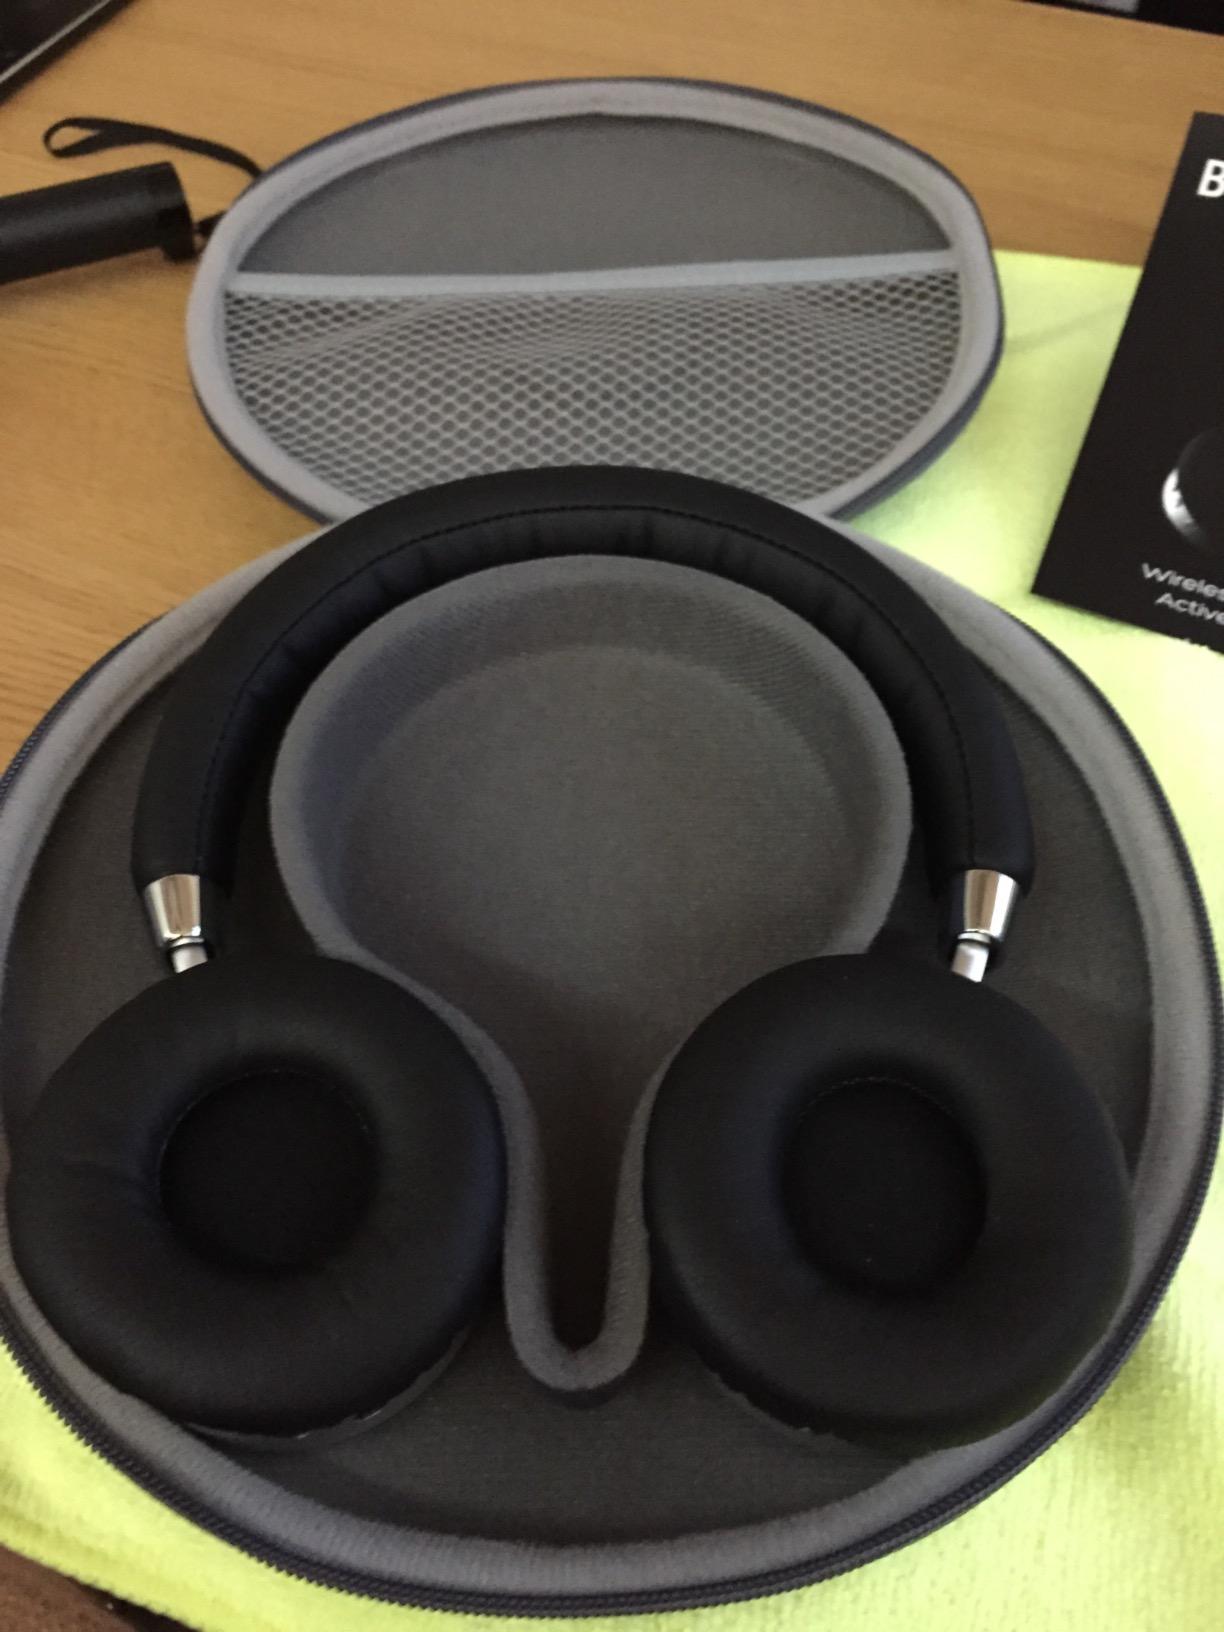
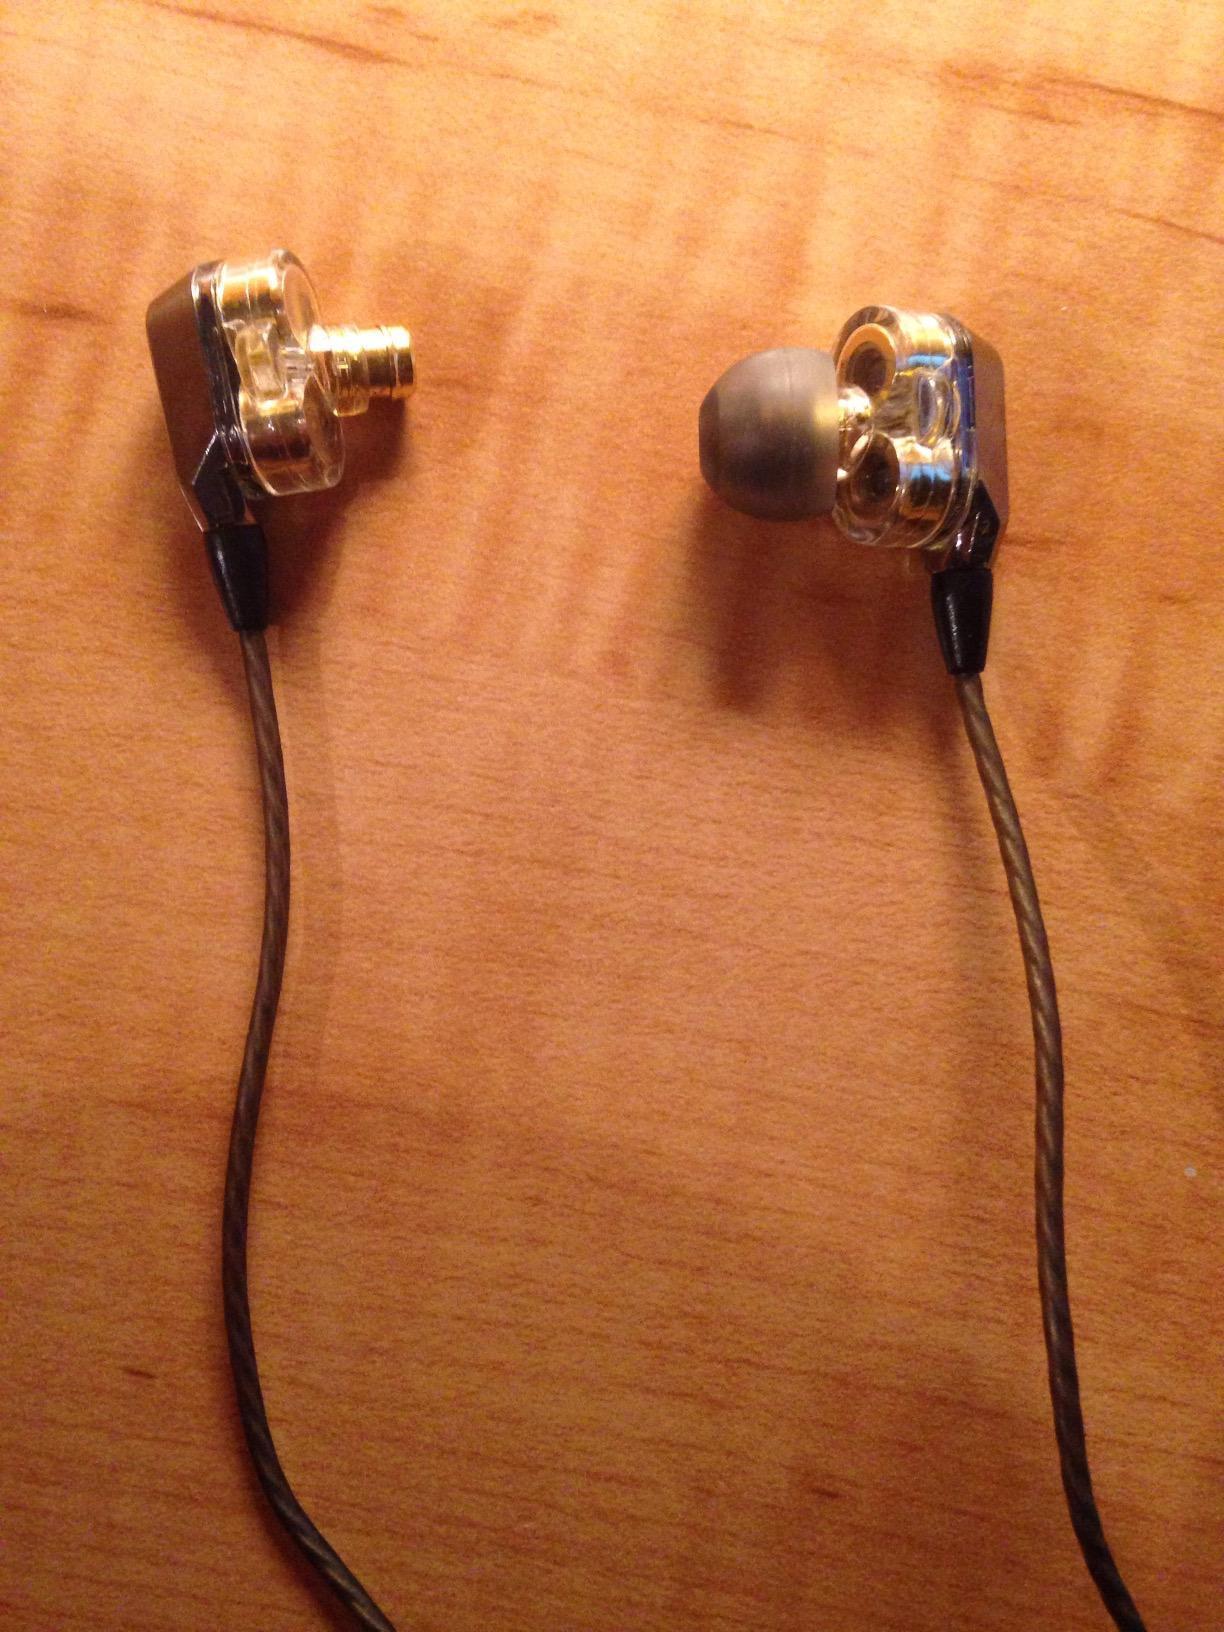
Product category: headphones
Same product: no